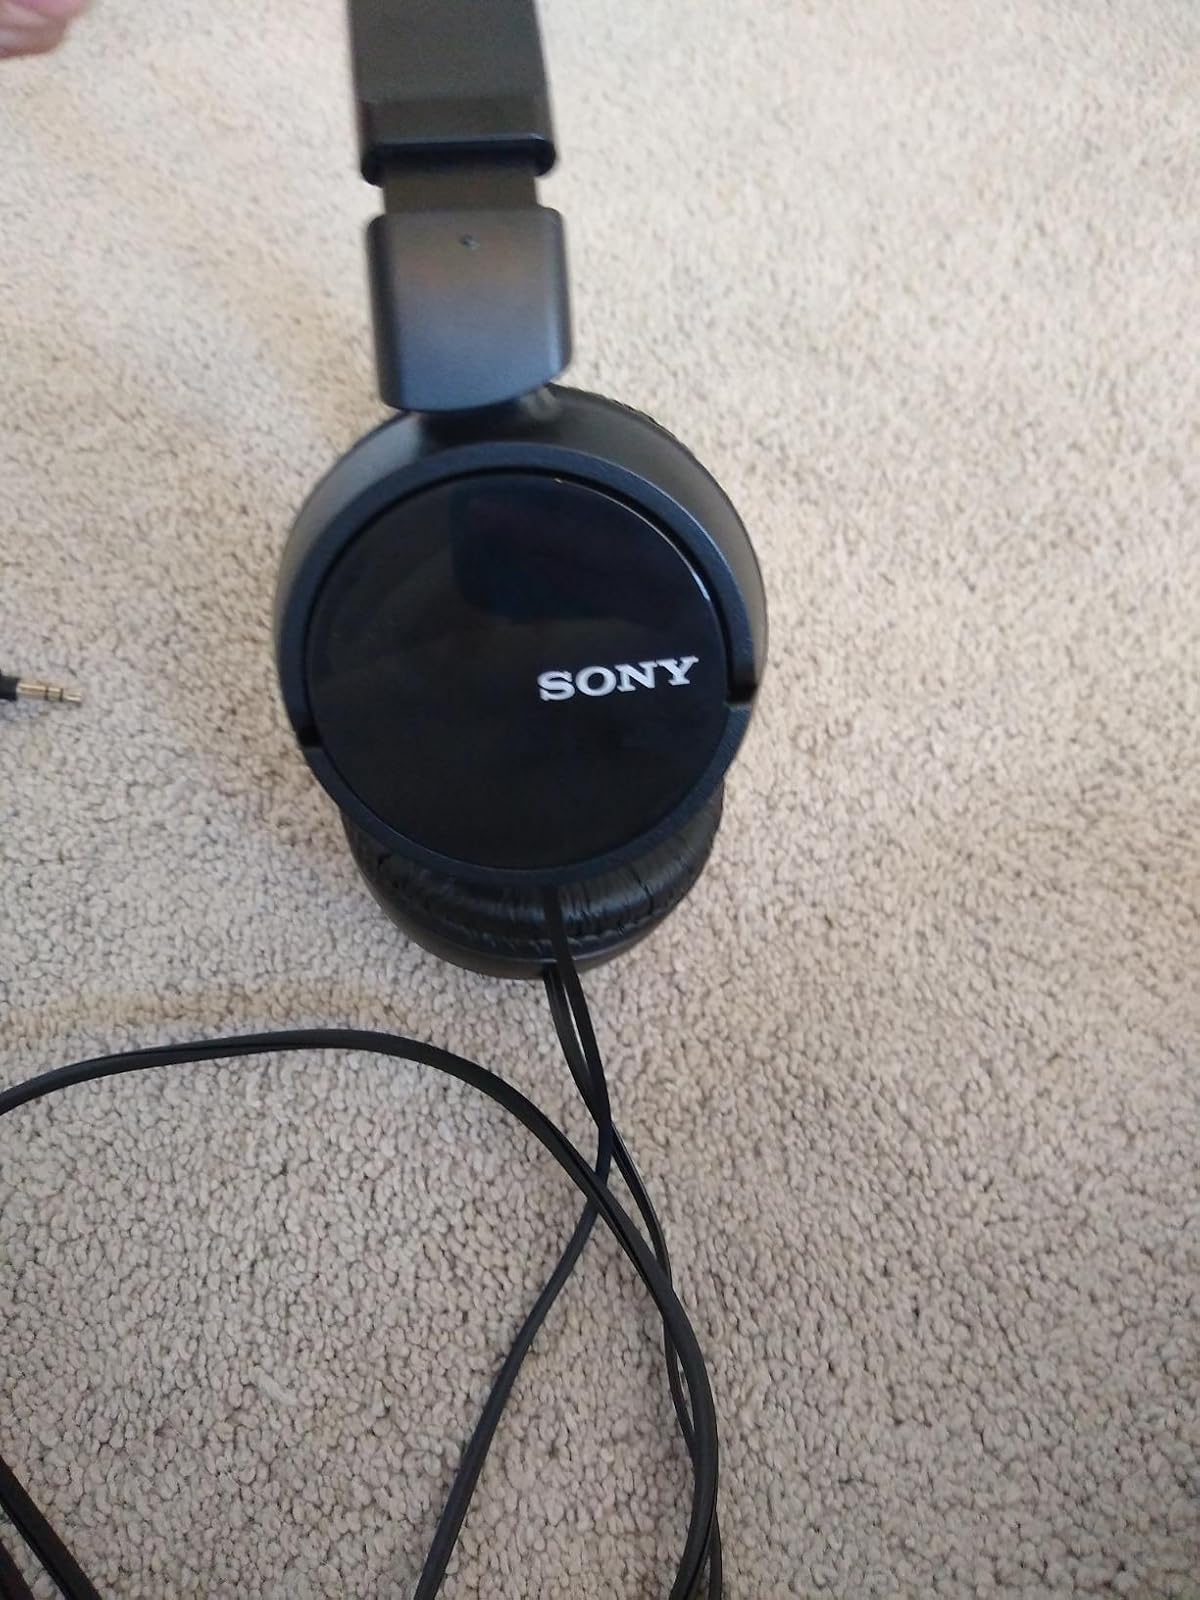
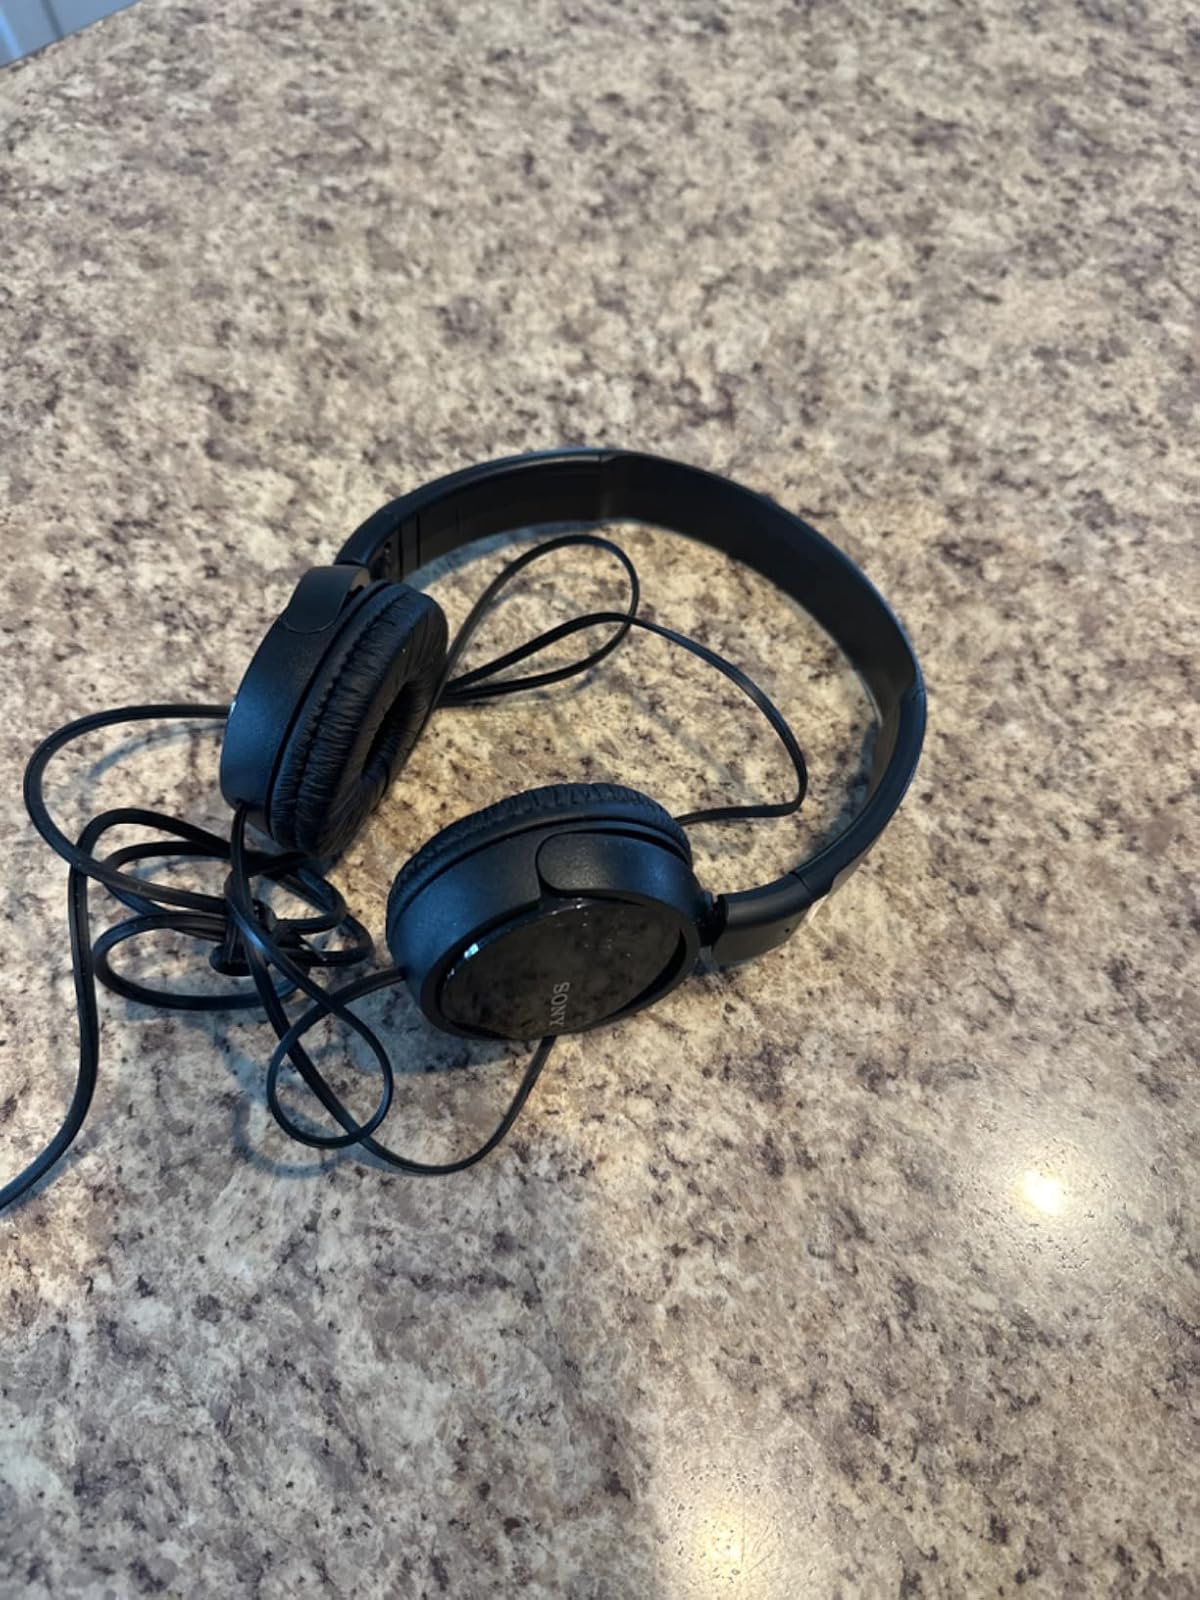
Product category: headphones
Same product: yes